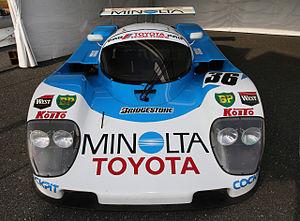
La Toyota 90C-V est un prototype de course, construit par le constructeur japonais Toyota et homologué pour courir dans la catégorie FIA Groupe C de la Fédération internationale de l'automobile.